Jean-Thomas Thibault

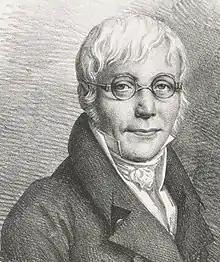
Jean-Thomas Thibault

Born in Montier-en-Der, he studied at the École des beaux-arts de Paris in Étienne-Louis Boullée's studio from 1780 to 1786. He also studied under Pierre-Adrien Paris. He self-funded a trip to Rome between 1786 and 1790, where he befriended Charles Percier and Pierre-François-Léonard Fontaine.